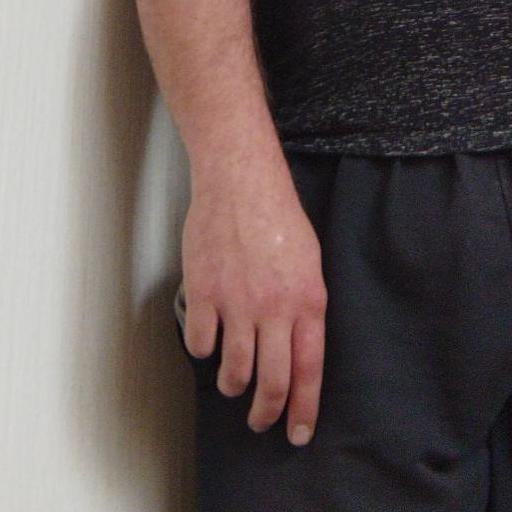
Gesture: no_gesture